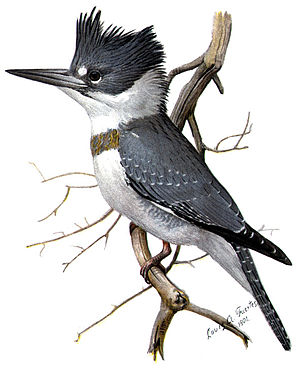
Bæltestødfisker
Bæltestødfisker
Bæltestødfiskeren er en skrigefugl. Den når en længde på 29 cm og vejer 150 g. Fuglen lever i Nordamerika, Caribien og det nordlige Sydamerika.